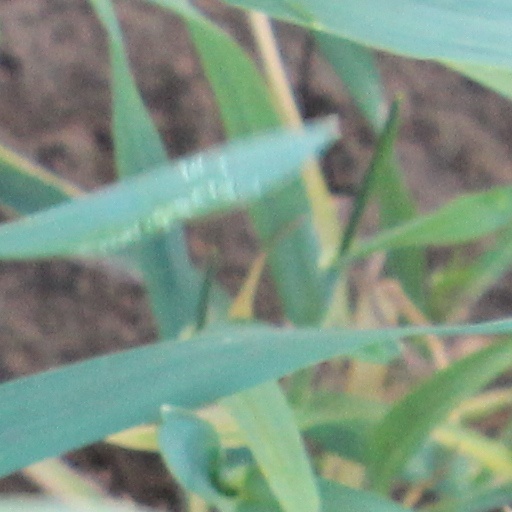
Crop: wheat